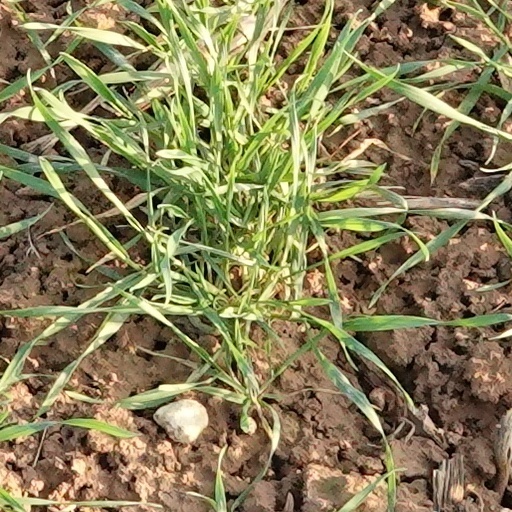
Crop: wheat